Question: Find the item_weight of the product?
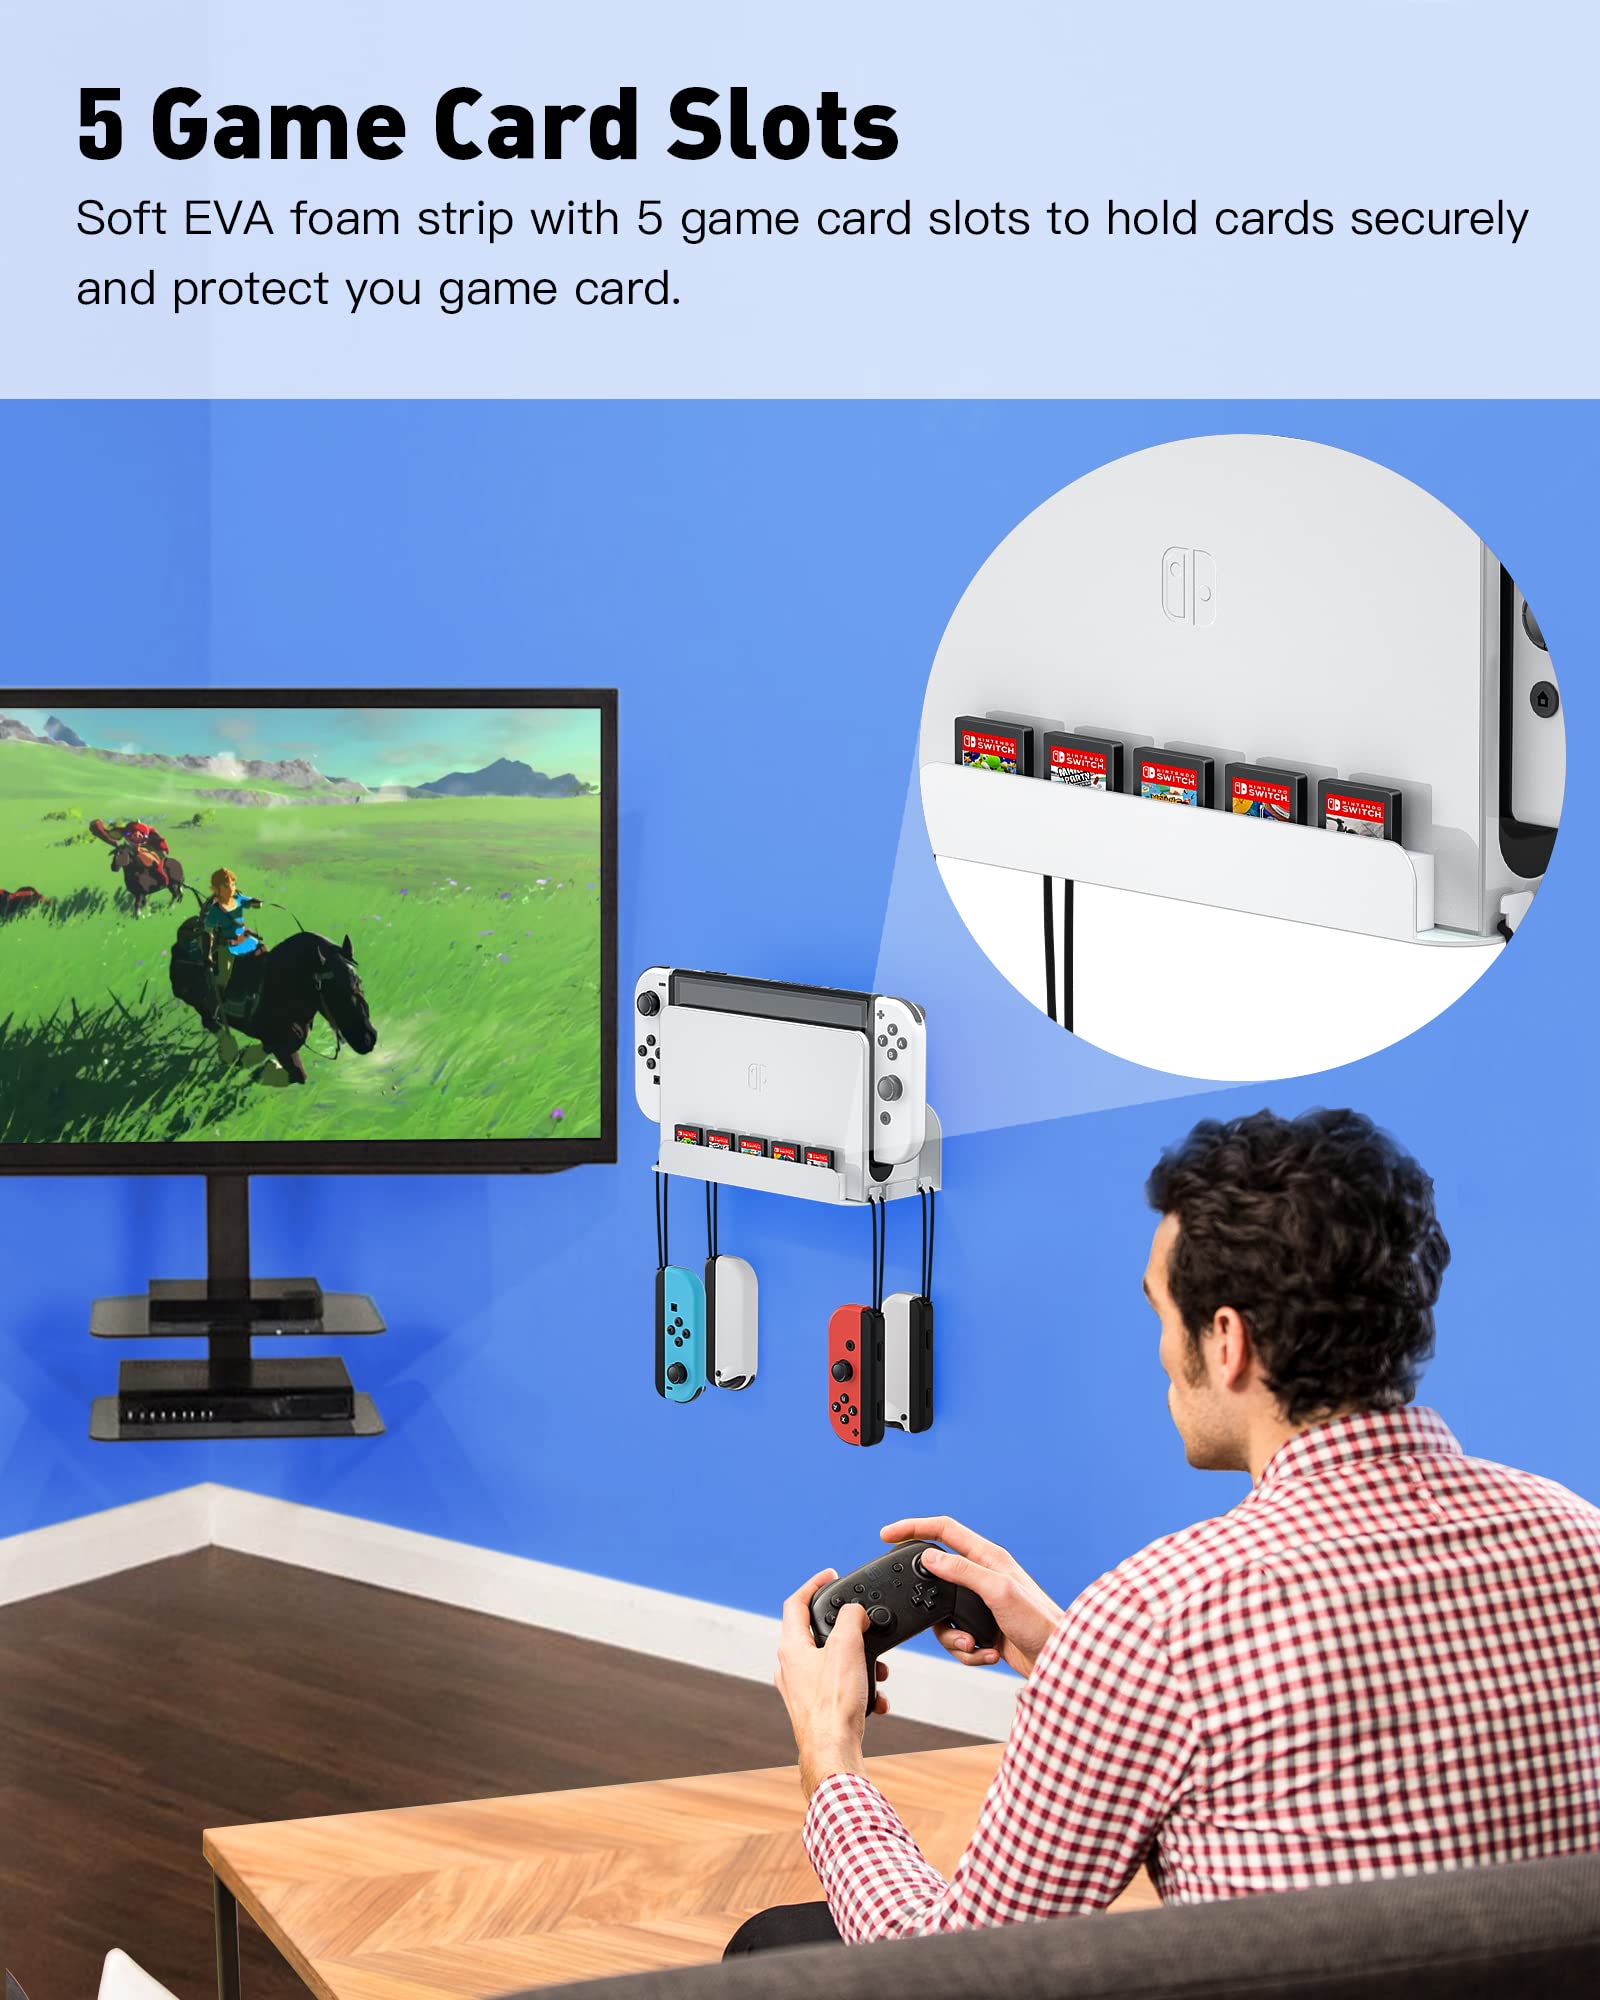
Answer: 5.0 gram